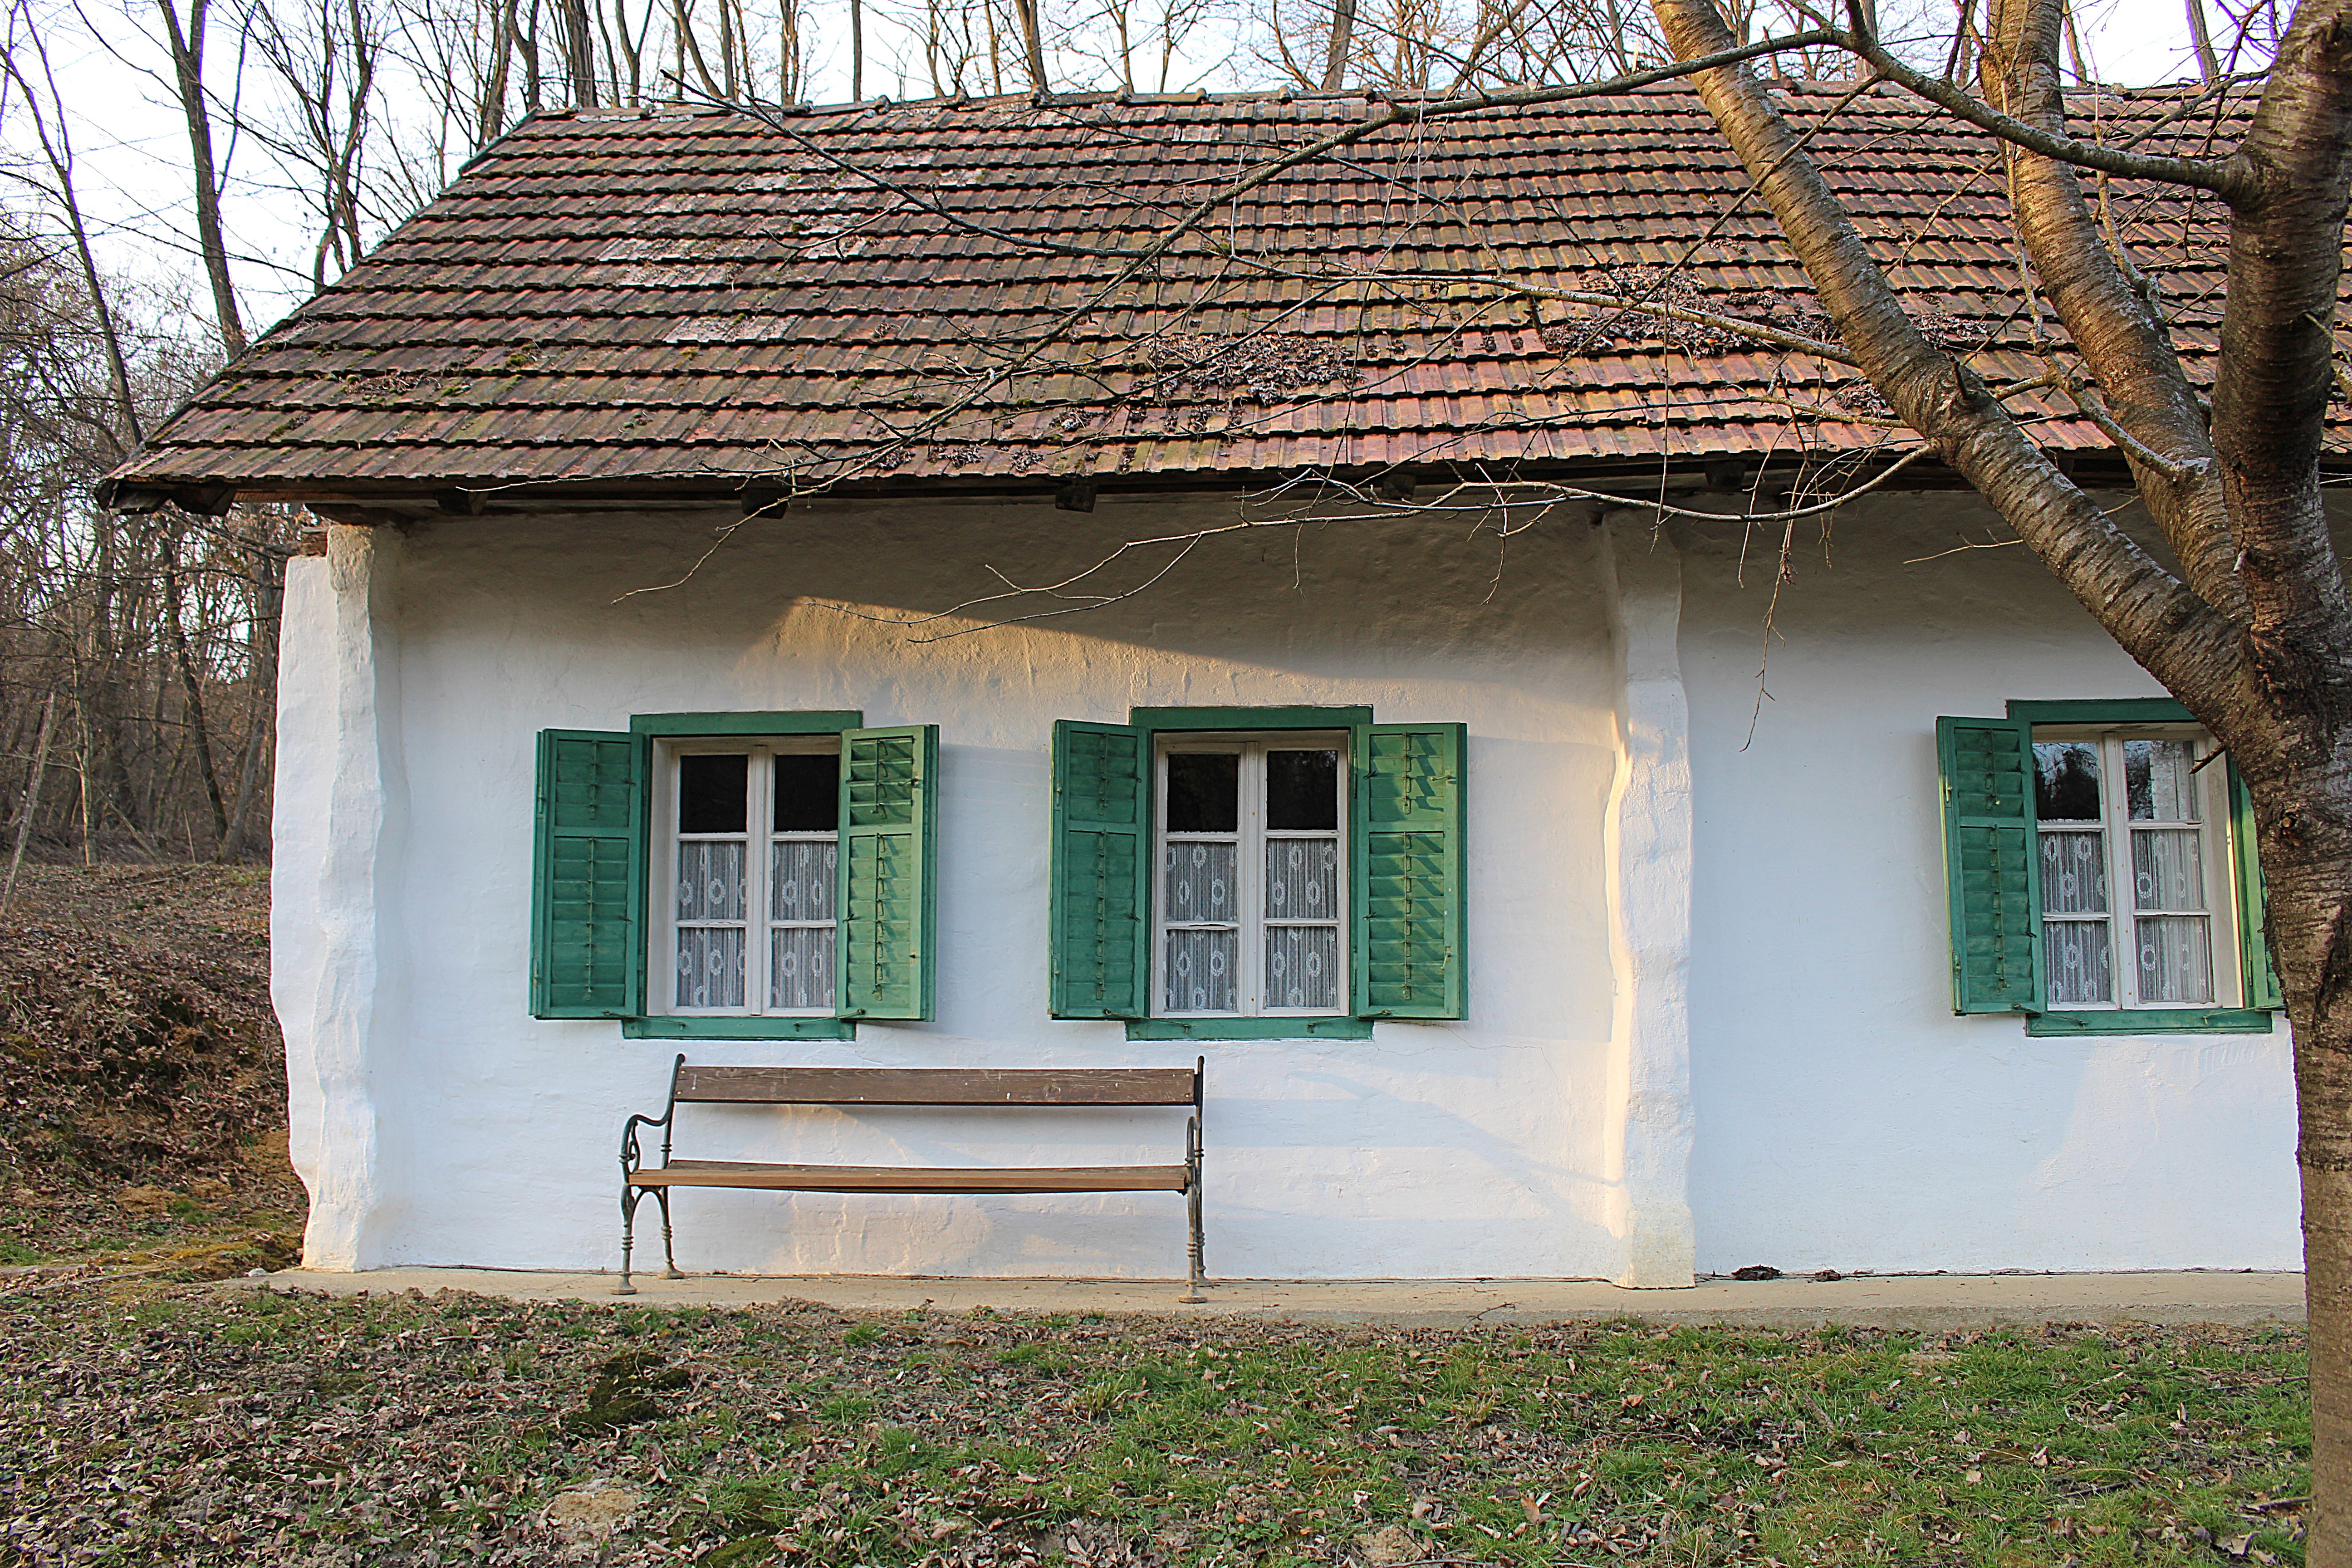
architecture, wood, villa, house, window, roof, building, home, hut, shack, cottage, facade, property, interior design, bank, farmhouse, estate, log cabin, siding, real estate, rural area, hauswand, outdoor structure